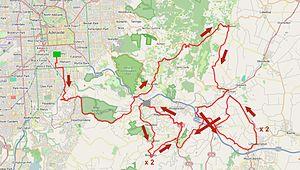
La 17ᵉ édition du Tour Down Under a eu lieu du 20 au 25 janvier 2015. C'est la première épreuve de l'UCI World Tour 2015.